Kino (band)

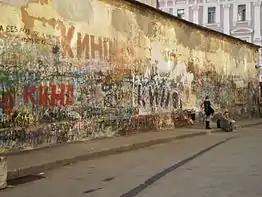
The Tsoi Wall covered with messages from Kino fans.

As one of the first Russian rock bands, Kino greatly influenced later bands. On 31 December 1999, Russian rock radio station Nashe Radio announced the 100 best Russian rock songs of the 20th century based on listener votes. Kino had ten songs in the list, more than any other band, and "Gruppa Krovi" took the first place. The Russian newspaper Komsomolskaya Pravda listed Kino as the second most influential Russian band ever (after Alisa.) In addition, "Gruppa Krovi" was listed as one of forty songs that changed the world in a 2007 Russian-language edition of "Rolling Stone."